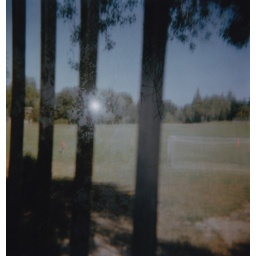
A double exposure of the soccer field near Woodland/Ladera Rec through a black metal gate and the sun through the trees